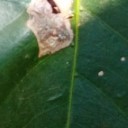
Label: Miner